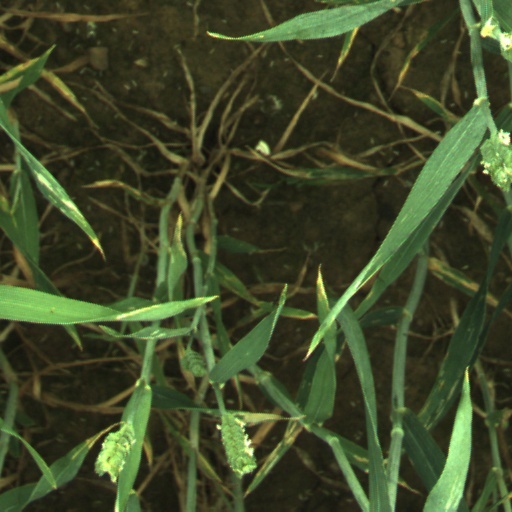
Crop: wheat